Richard Middleton (priest)

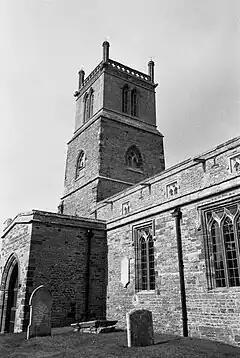
The church at Ecton, Northamptonshire, where Middleton was rector from 1629 to 1641

Middleton obtained a BA degree from Jesus College, Oxford in 1586. He was ordained and became vicar of Llanarthne, Carmarthenshire in south Wales, and then in 1589 obtained two posts in the diocese of St David's: prebend of Brecon and archdeacon of Cardigan. (He may have been the son of Marmaduke Middleton, Bishop of St Davids, who died in 1593.) He also served as vicar of Tenby from 1617 to 1624. He was nominated to become vicar of Leeds in 1614, which caused considerable dispute since there was another candidate backed by leading parishioners and by Tobias Matthew, the Archbishop of York. The Court of Chancery ruled against Middleton. He had, meanwhile, been appointed chaplain to Charles, Prince of Wales (later King Charles I). He wrote "The Carde and Compasse of Life" in 1613, a manual of advice to the prince. A later work, "The Heavenly Progresse" (1617) contained further advice to Charles that a good prince was not above the law, using quotations from classical authors to justify his reasoning. His other works included "The Key of David" (1619) and "Goodness the Blessed Man's Badge" (1619).